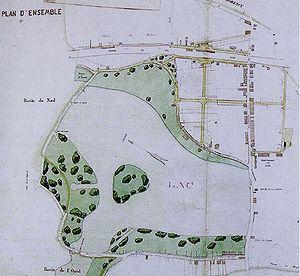
Le lac d'Enghien [lak dɑ̃gɛ̃] est un plan d'eau d'une superficie de quarante-trois hectares, situé en zone urbaine dans le département du Val-d'Oise à onze kilomètres au nord de Paris. Il est inclus en totalité dans le périmètre de la commune d'Enghien-les-Bains qui est née sur ses rivages au XIXᵉ siècle, à la suite de la découverte des sources thermales les plus sulfureuses de France. Le plan d'eau est issu d'un barrage aménagé au Moyen Âge au débouché d'un marécage, situé au fond de la vallée de Montmorency. Avec son cadre de verdure et son environnement résidentiel, il se distingue dans la banlieue nord de Paris.
Enghien-les-Bains est une commune française située dans le département du Val-d'Oise, en région Île-de-France. Elle se situe à onze kilomètres au nord de Paris.